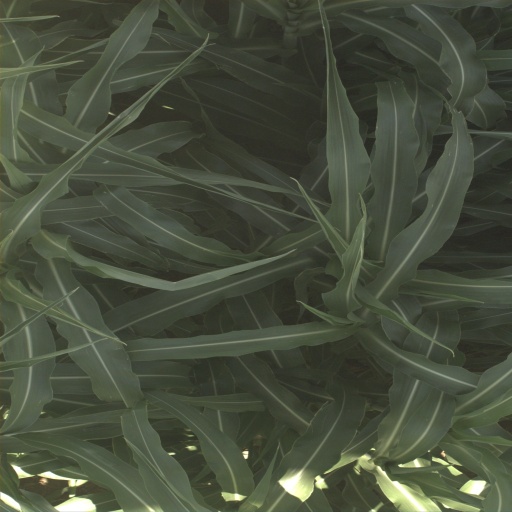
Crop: sorghum